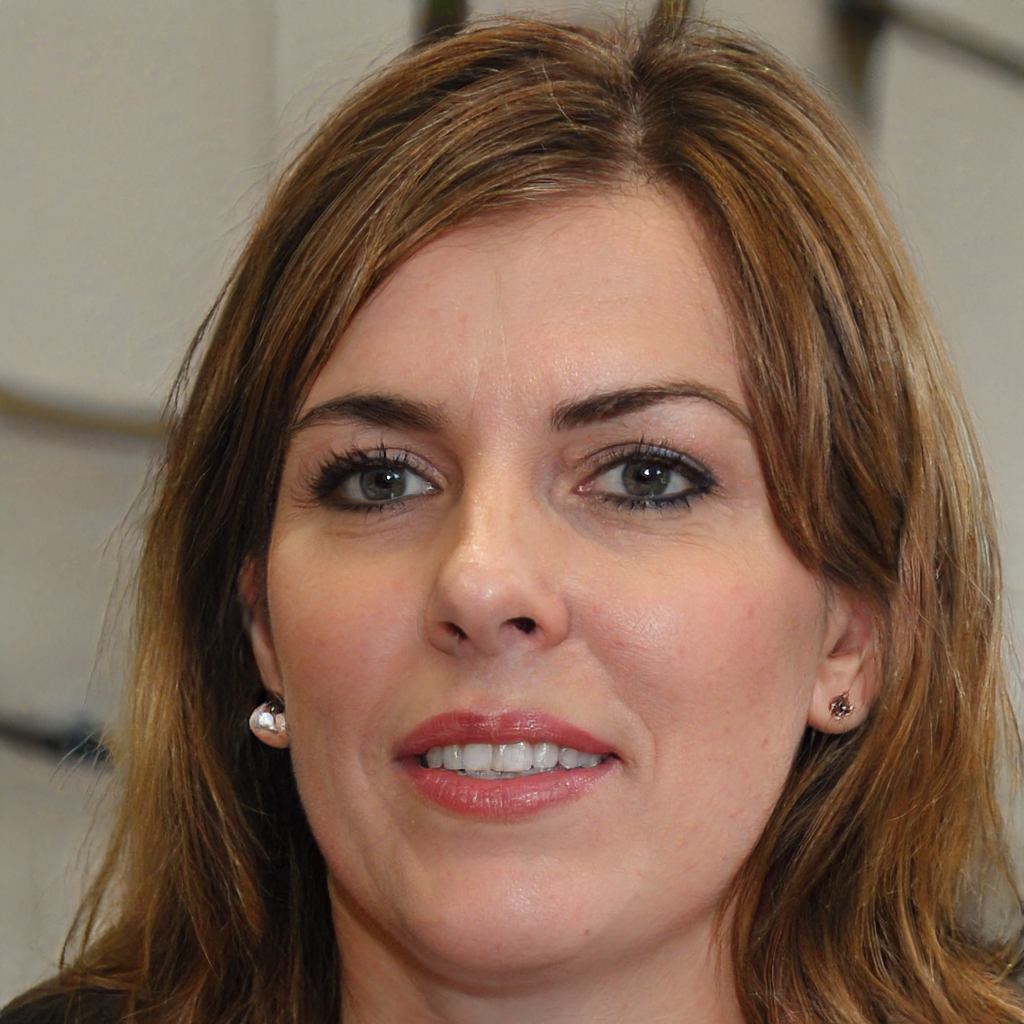
Portrait style: Real Portrait